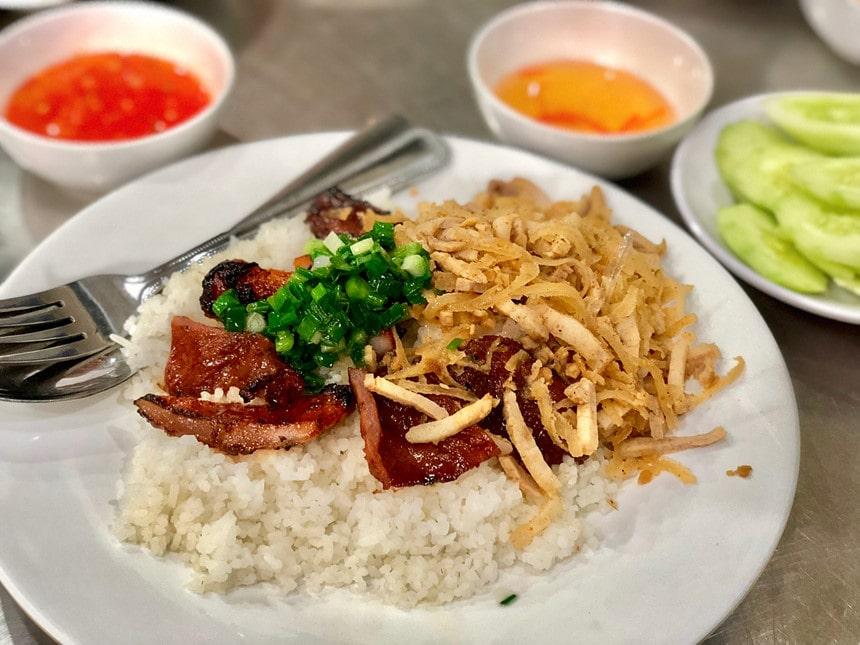
ở trên bàn có sự xuất hiện của một đĩa cơm